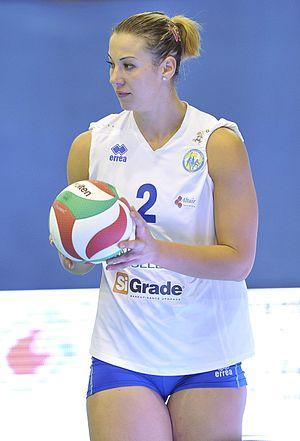
Kseniya Kovalenko est une joueuse de volley-ball azérie d’origine biélorusse née le 21 novembre 1986 à Biaroza. Elle mesure 1,90 m et joue au poste de centrale. Elle totalise 91 sélections en équipe d'Azerbaïdjan.